American Revolution

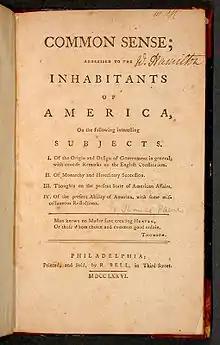
The U.S. motto "Novus ordo seclorum", meaning "A New Age Now Begins", is paraphrased from Thomas Paine's "Common Sense", published January 10, 1776. "We have it in our power to begin the world over again," Paine wrote. The American Revolution ended an age—an age of monarchy. And, it began a new age—an age of freedom. As a result of the growing wave started by the Revolution, there are now more people around the world living in freedom than ever before, both in absolute numbers and as a percentage of the world's population.

John Locke is often referred to as "the philosopher of the American Revolution" due to his work in the Social Contract and Natural Rights theories that underpinned the Revolution's political ideology. Locke's "Two Treatises of Government" published in 1689 was especially influential. He argued that all humans were created equally free, and governments therefore needed the "consent of the governed". In late eighteenth-century America, belief was still widespread in "equality by creation" and "rights by creation". Locke's ideas on liberty influenced the political thinking of English writers such as John Trenchard, Thomas Gordon, and Benjamin Hoadly, whose political ideas in turn also had a strong influence on the American Patriots. His work also inspired symbols used in the American Revolution such as the "Appeal to Heaven" found on the Pine Tree Flag, which alludes to Locke's concept of the right of revolution.